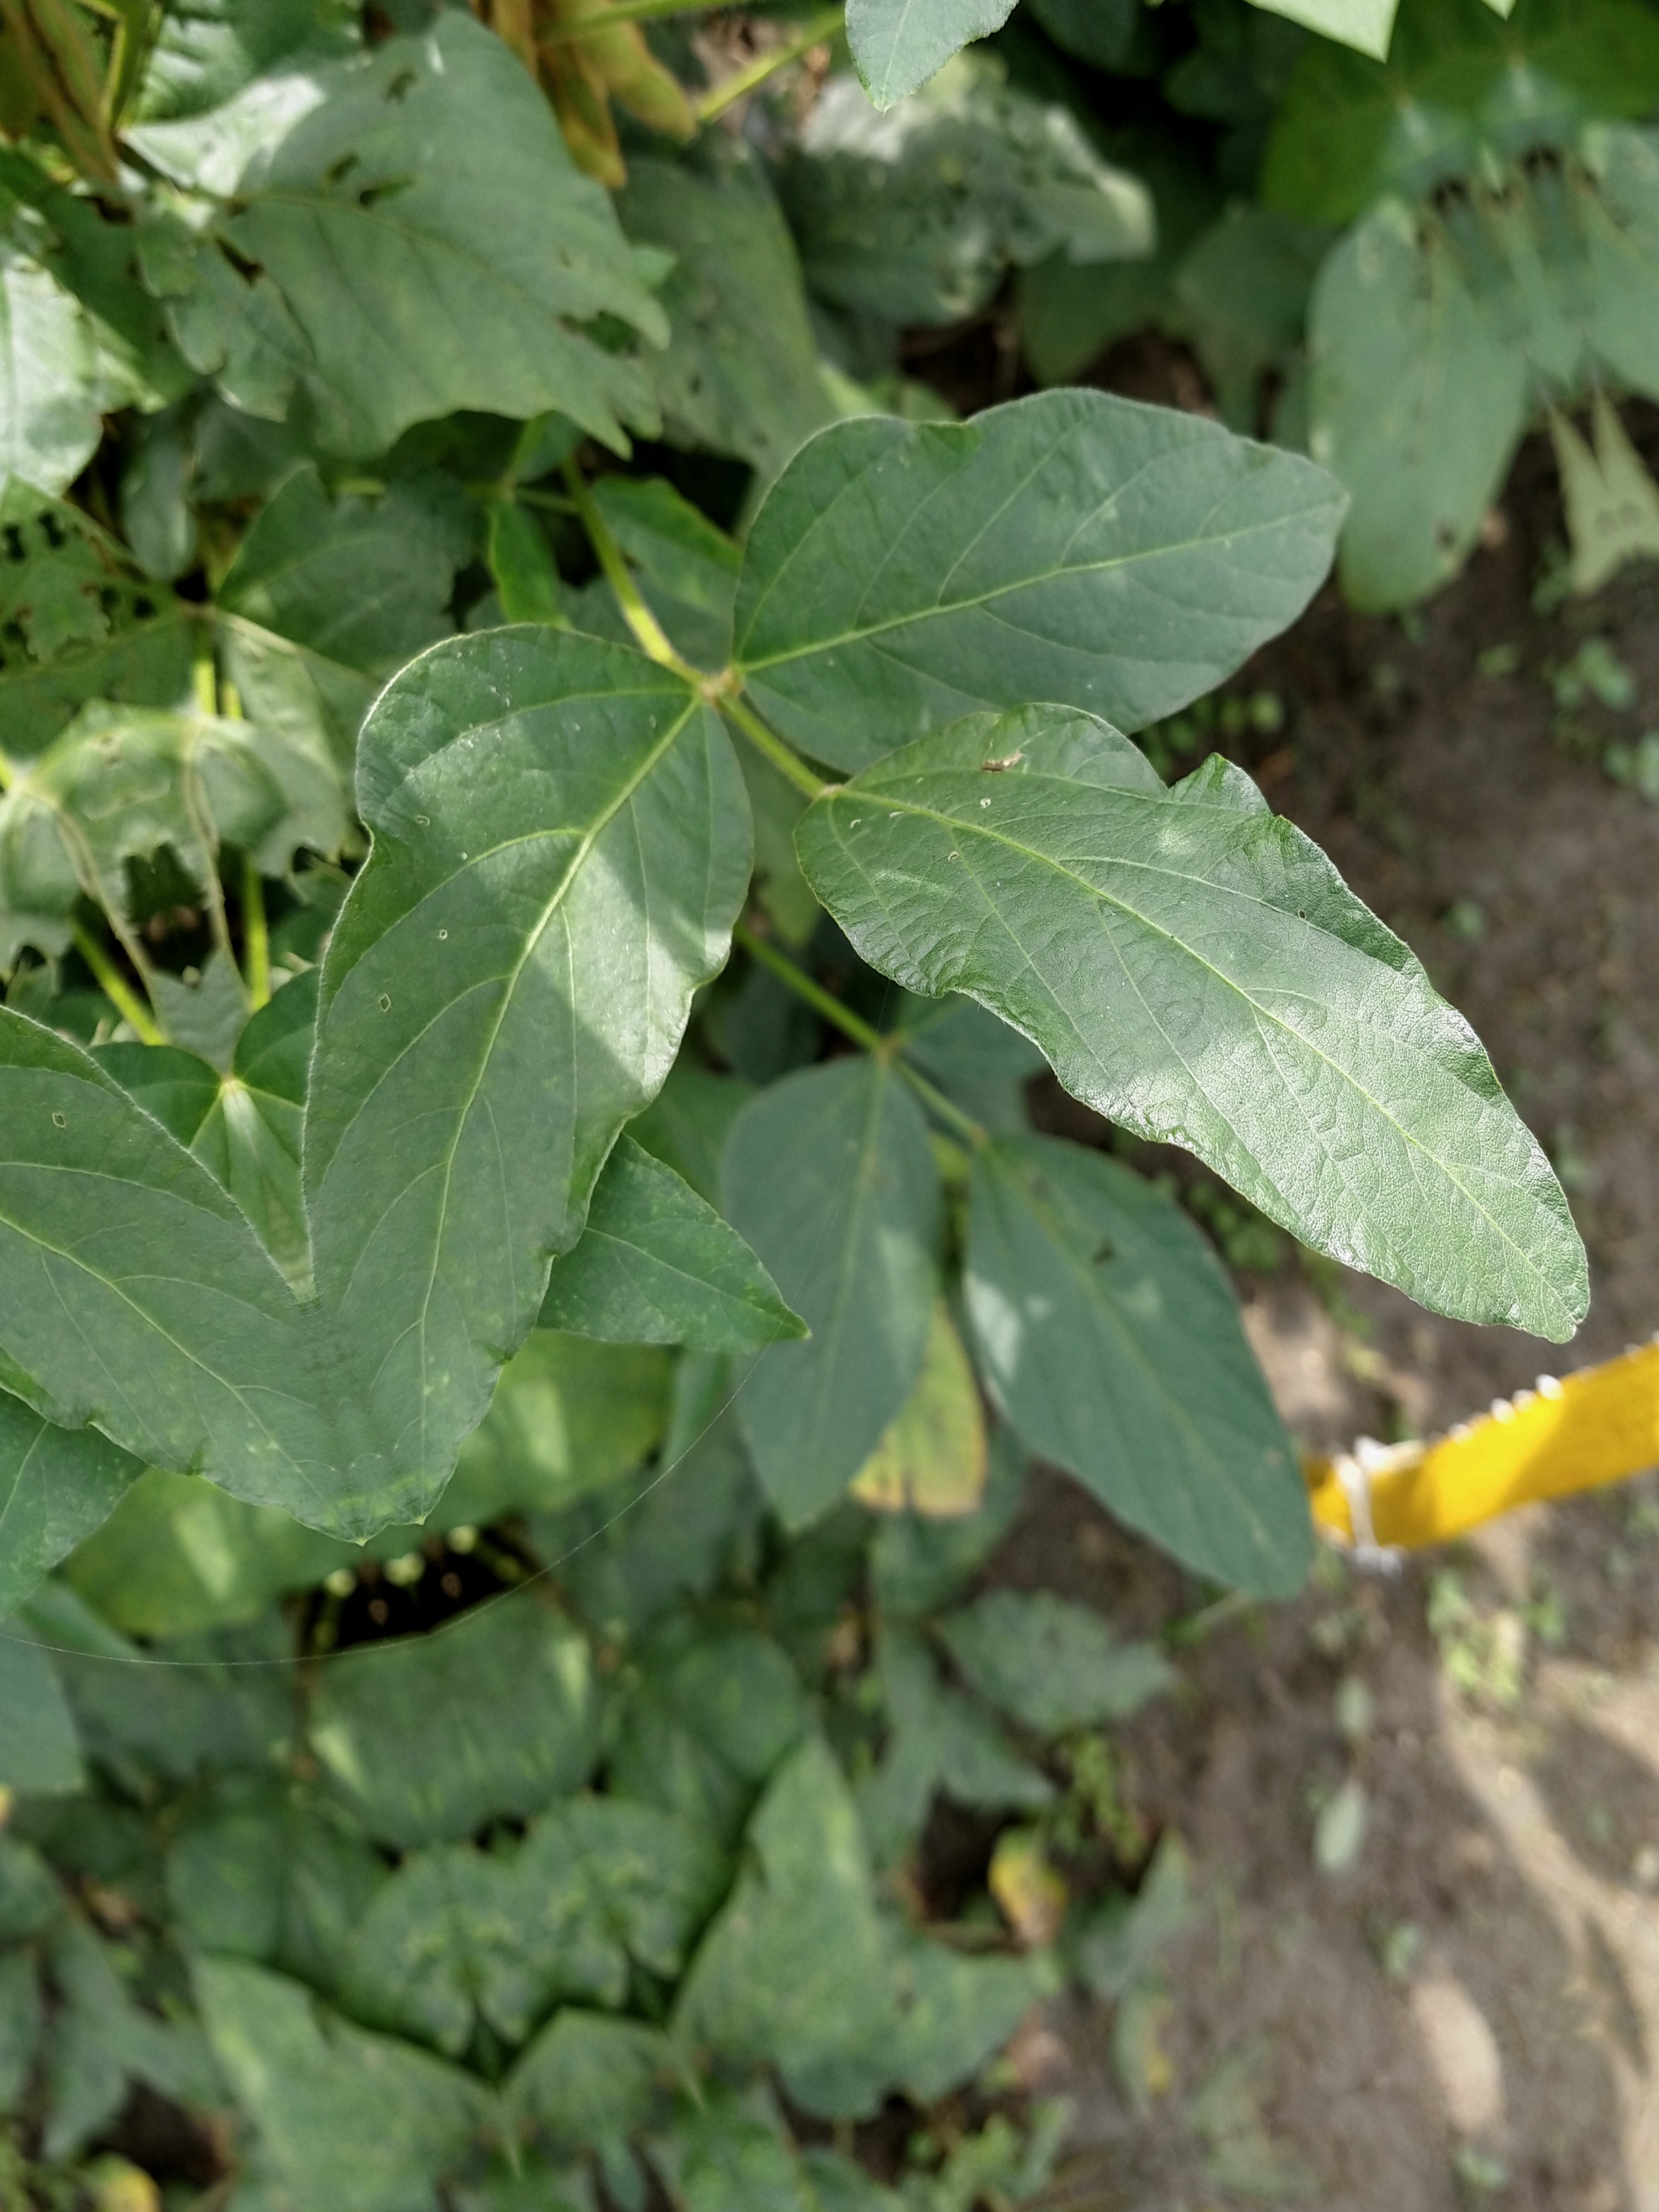
Label: Disease